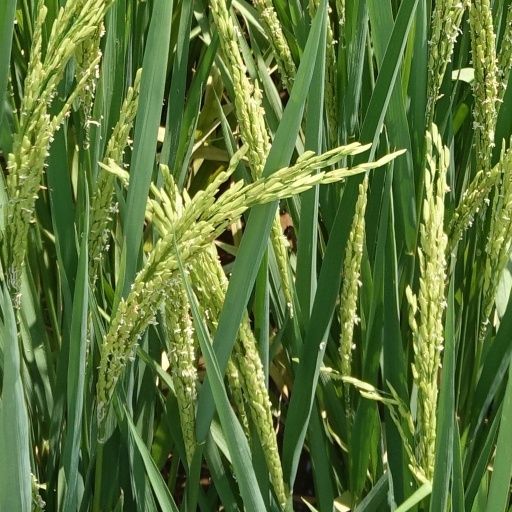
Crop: rice